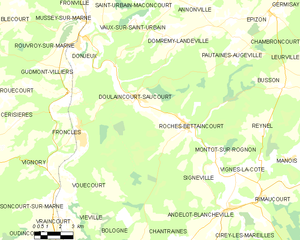
Doulaincourt-Saucourt est une commune française située dans le département de la Haute-Marne, en région Grand Est. La commune est formé en 1972 par la fusion des communes de Doulaincourt, devenue chef-lieu de la commune, et de Saucourt-sur-Rognon, devenue commune associée. En 2010, la commune de Doulaincourt-Saucourt a pris le statut de commune nouvelle, Doulaincourt et Saucourt devenant des communes déléguées.